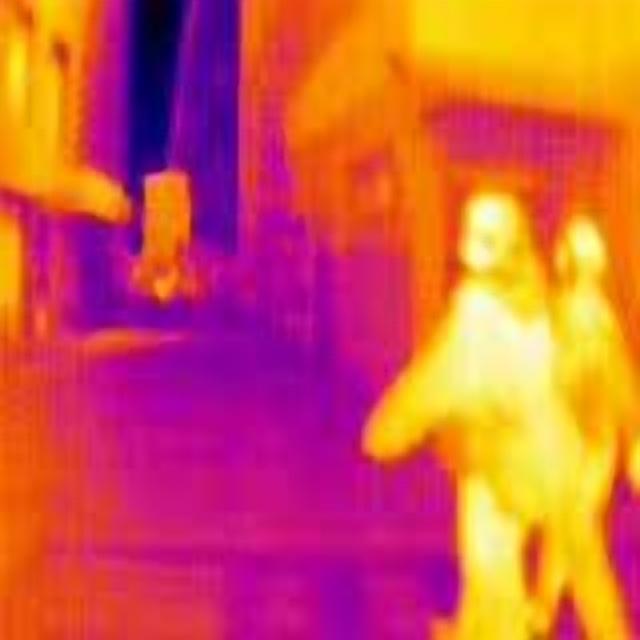
Detected objects:
label: person
label: person